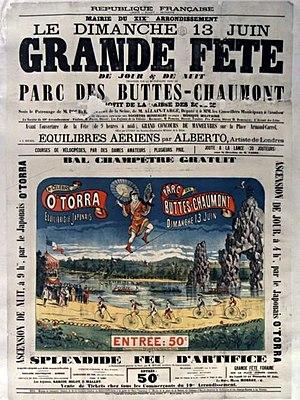
Affiche: Grande Fete. Parc des Buttes-Chaumont. 13. Juin 1890